Indianapolis 500 Evolution

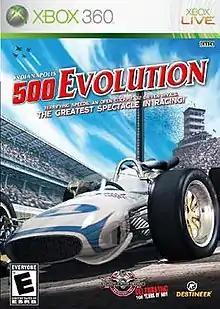

Indianapolis 500 Evolution is a racing game, developed by British studio Brain in a Jar Ltd, based on the Indianapolis 500 and American Championship car racing from 1961 to 1971. It is similar to Destineer's 2007 game "Indianapolis 500 Legends". In the game, players take on the roles of various famous racers from that time period with 21 missions, photos, and movies, as well as competing on courses such as the Indianapolis Motor Speedway, as well as the Milwaukee Mile, Trenton, Riverside, Hanford and Langhorne Speedway. Honey Creek, the name for inner road course of the Milwaukee Mile, is also included, and is still used for various club racing events in the present day.